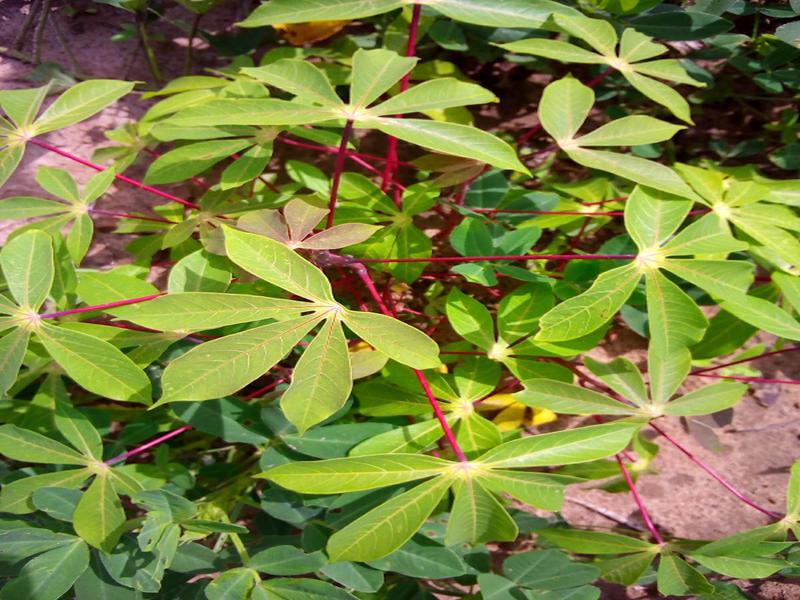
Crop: cassava
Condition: healthy